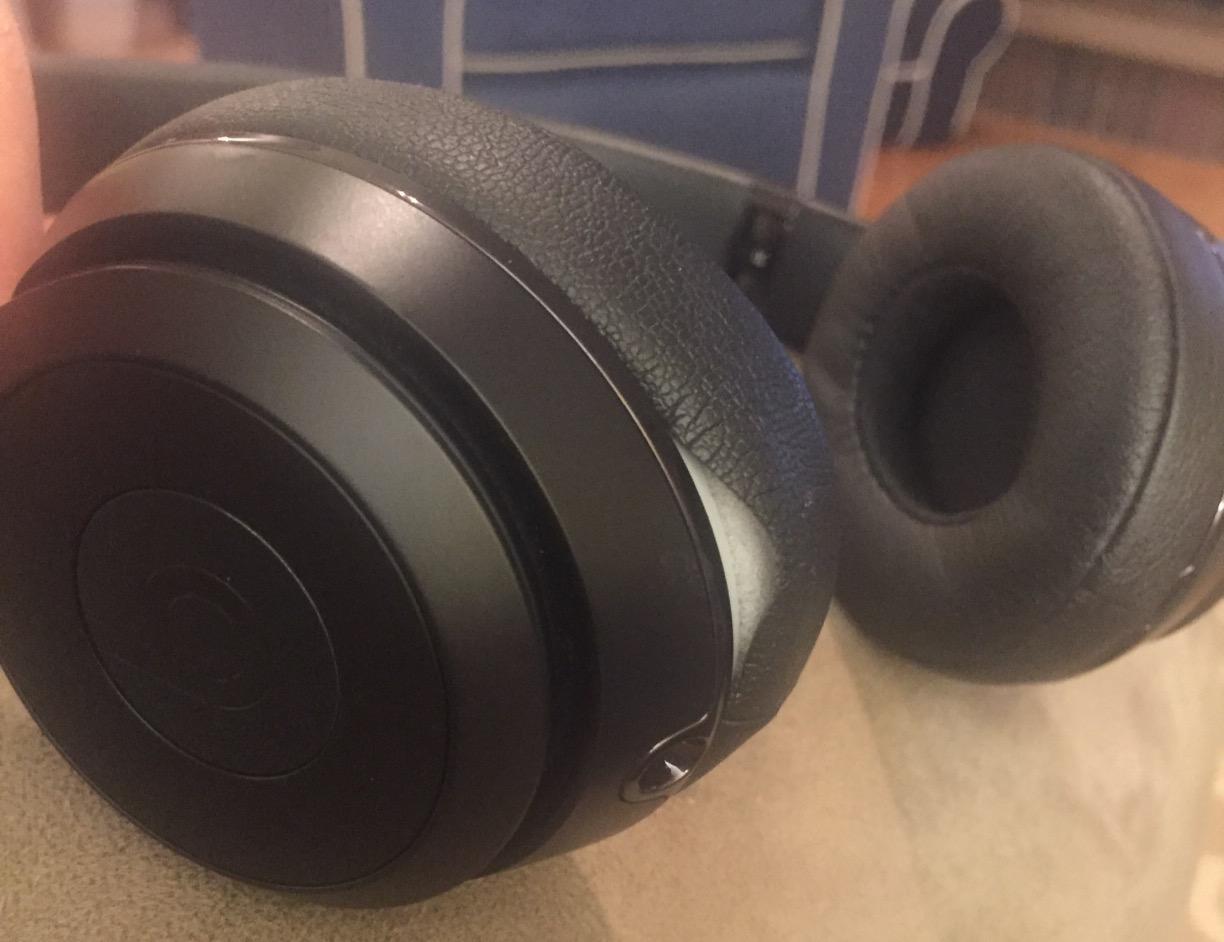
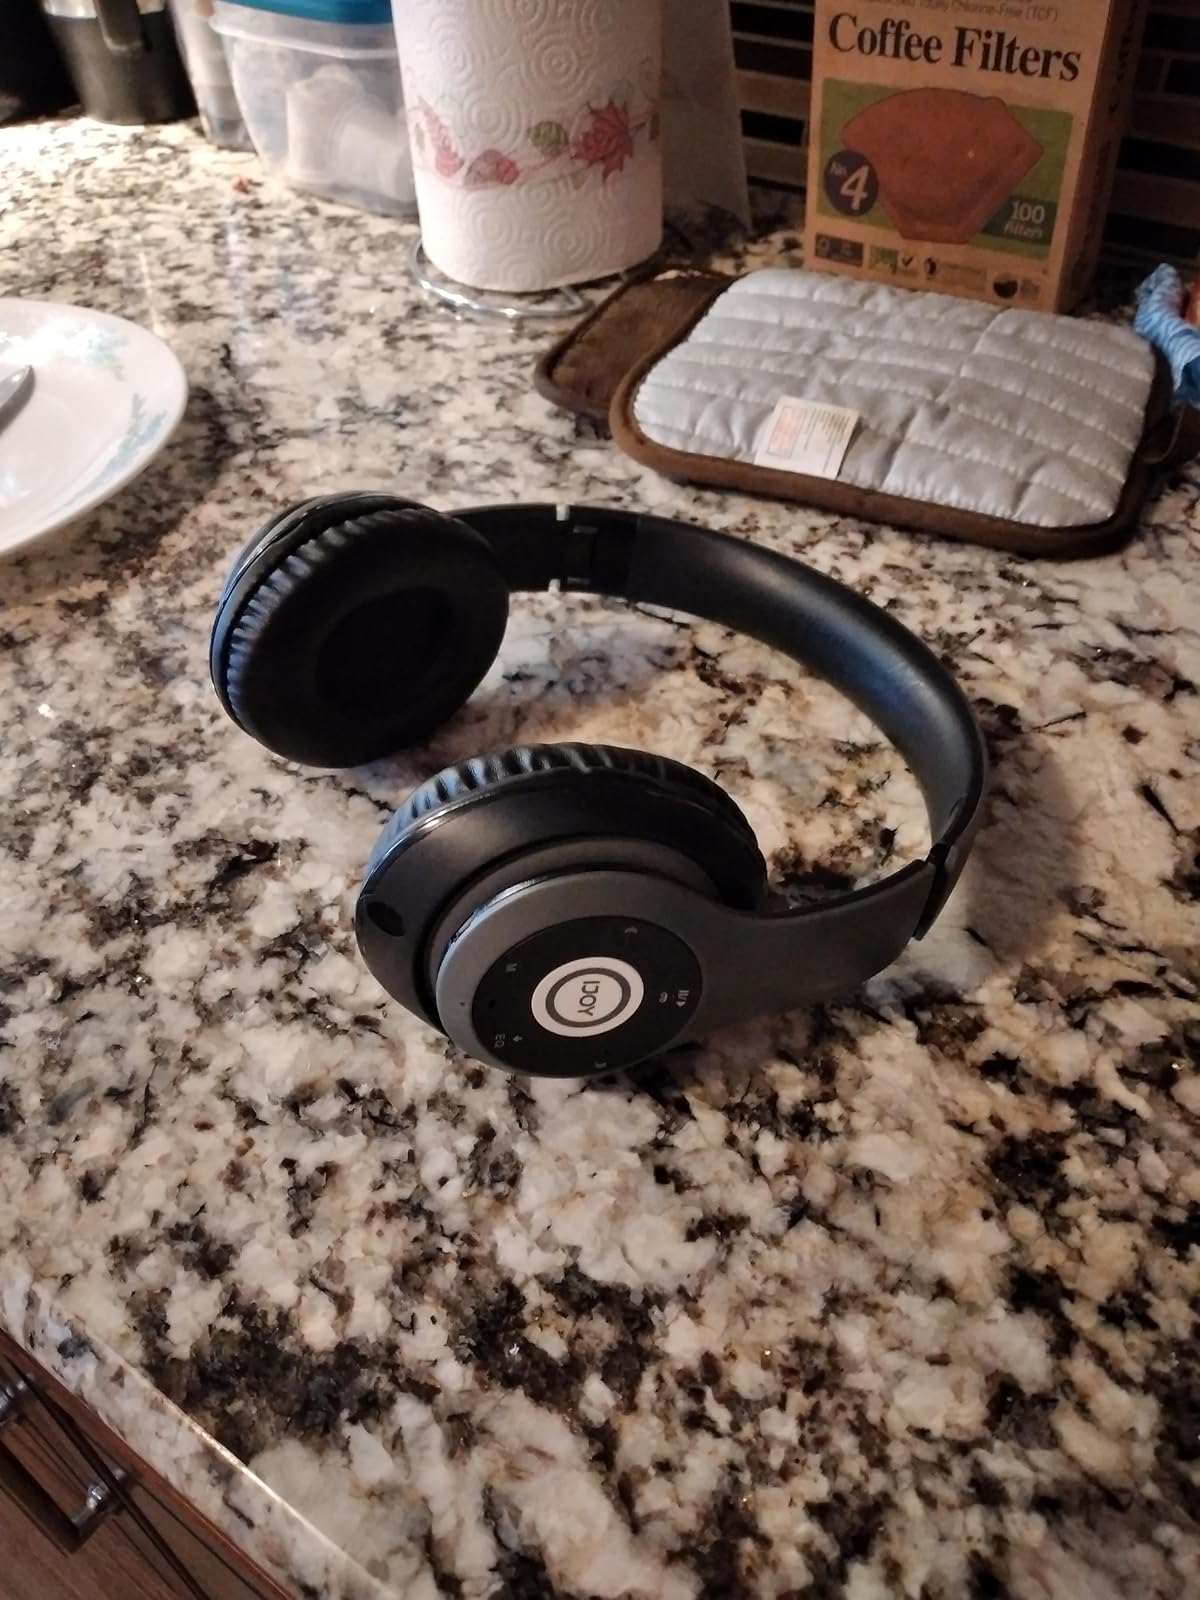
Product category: headphones
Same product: no